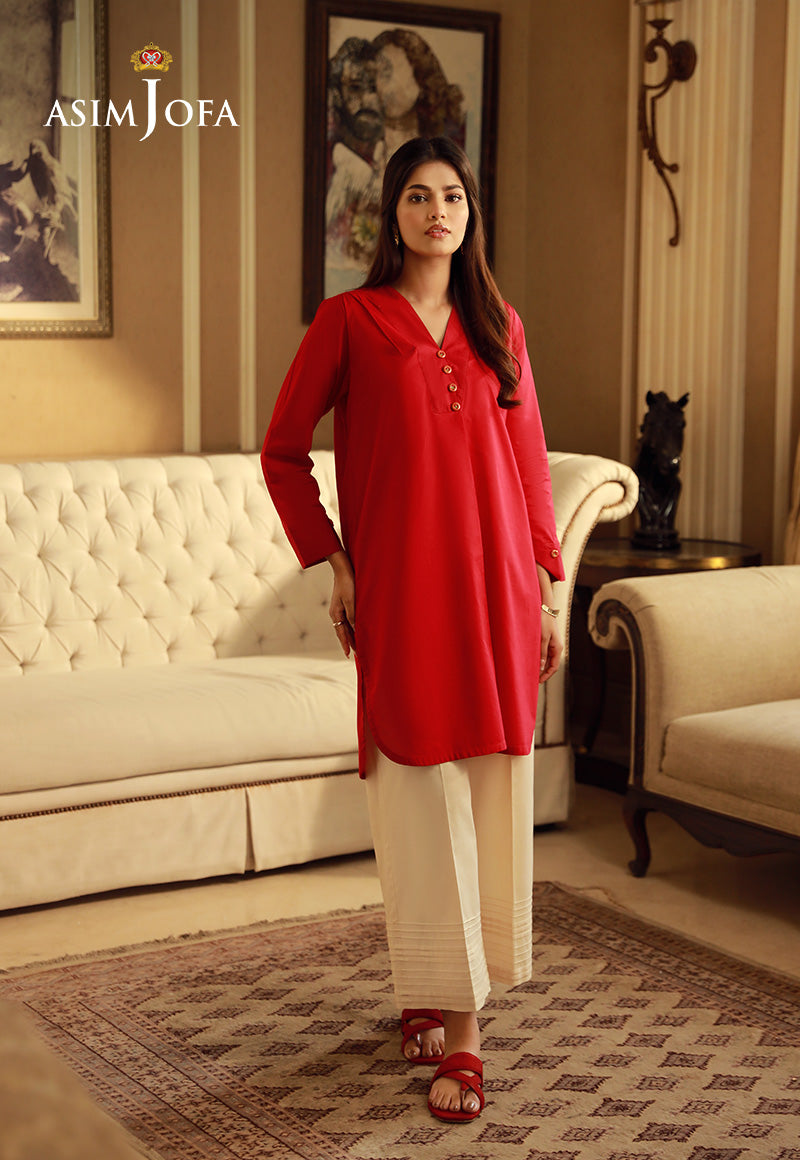
red kashif tunic top